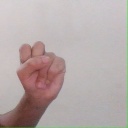
अक्षर: स